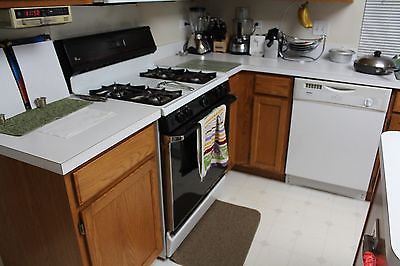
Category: cabinet